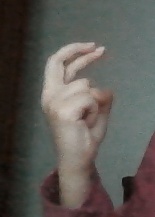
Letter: zay